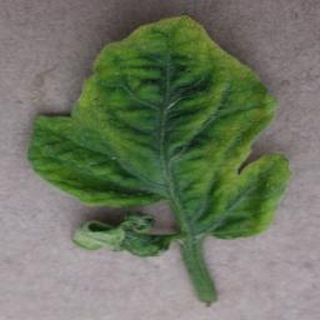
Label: tomato_yellow_leaf_curl_virus